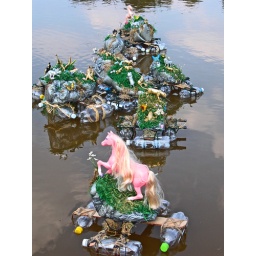
Site-specific floating islands in Greenwich Lake Park, NJ. Gold leaf plastic animals, foam, Astro-turf, twine and recycled water bottles.